Senecionine

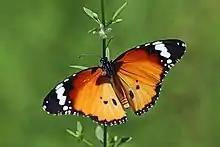
"Danaus chrysippus" butterflies consume senecionine to repel predators through a defense mechanism and to make pheromones

The "Senecio" plants groundsel and ragwort are both common and are found in many regions, most commonly as weeds on cultivated ground. Common ragwort is especially prevalent in Europe and has been responsible for livestock poisoning and deaths when it is consumed. In Africa, Australia, and the United States, "Crotalaria" species, shrub-like herbs, have been found to be responsible for similar livestock deaths. Horses seem to be particularly vulnerable to senecionine poisoning through ingestion of ragwort. Symptoms of poisoning in horses (known as "horse staggers") include nervousness, yawning, fatigue, and unsteady gait.